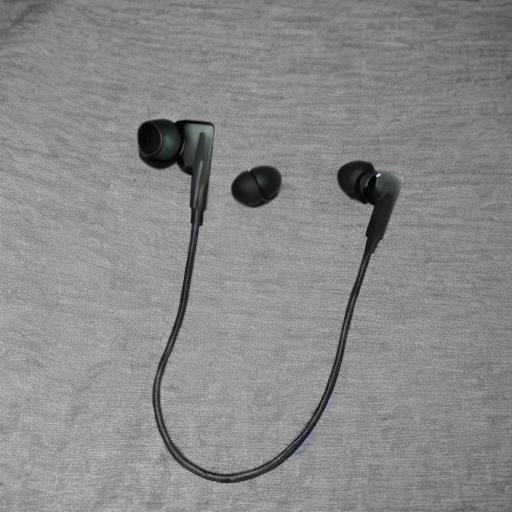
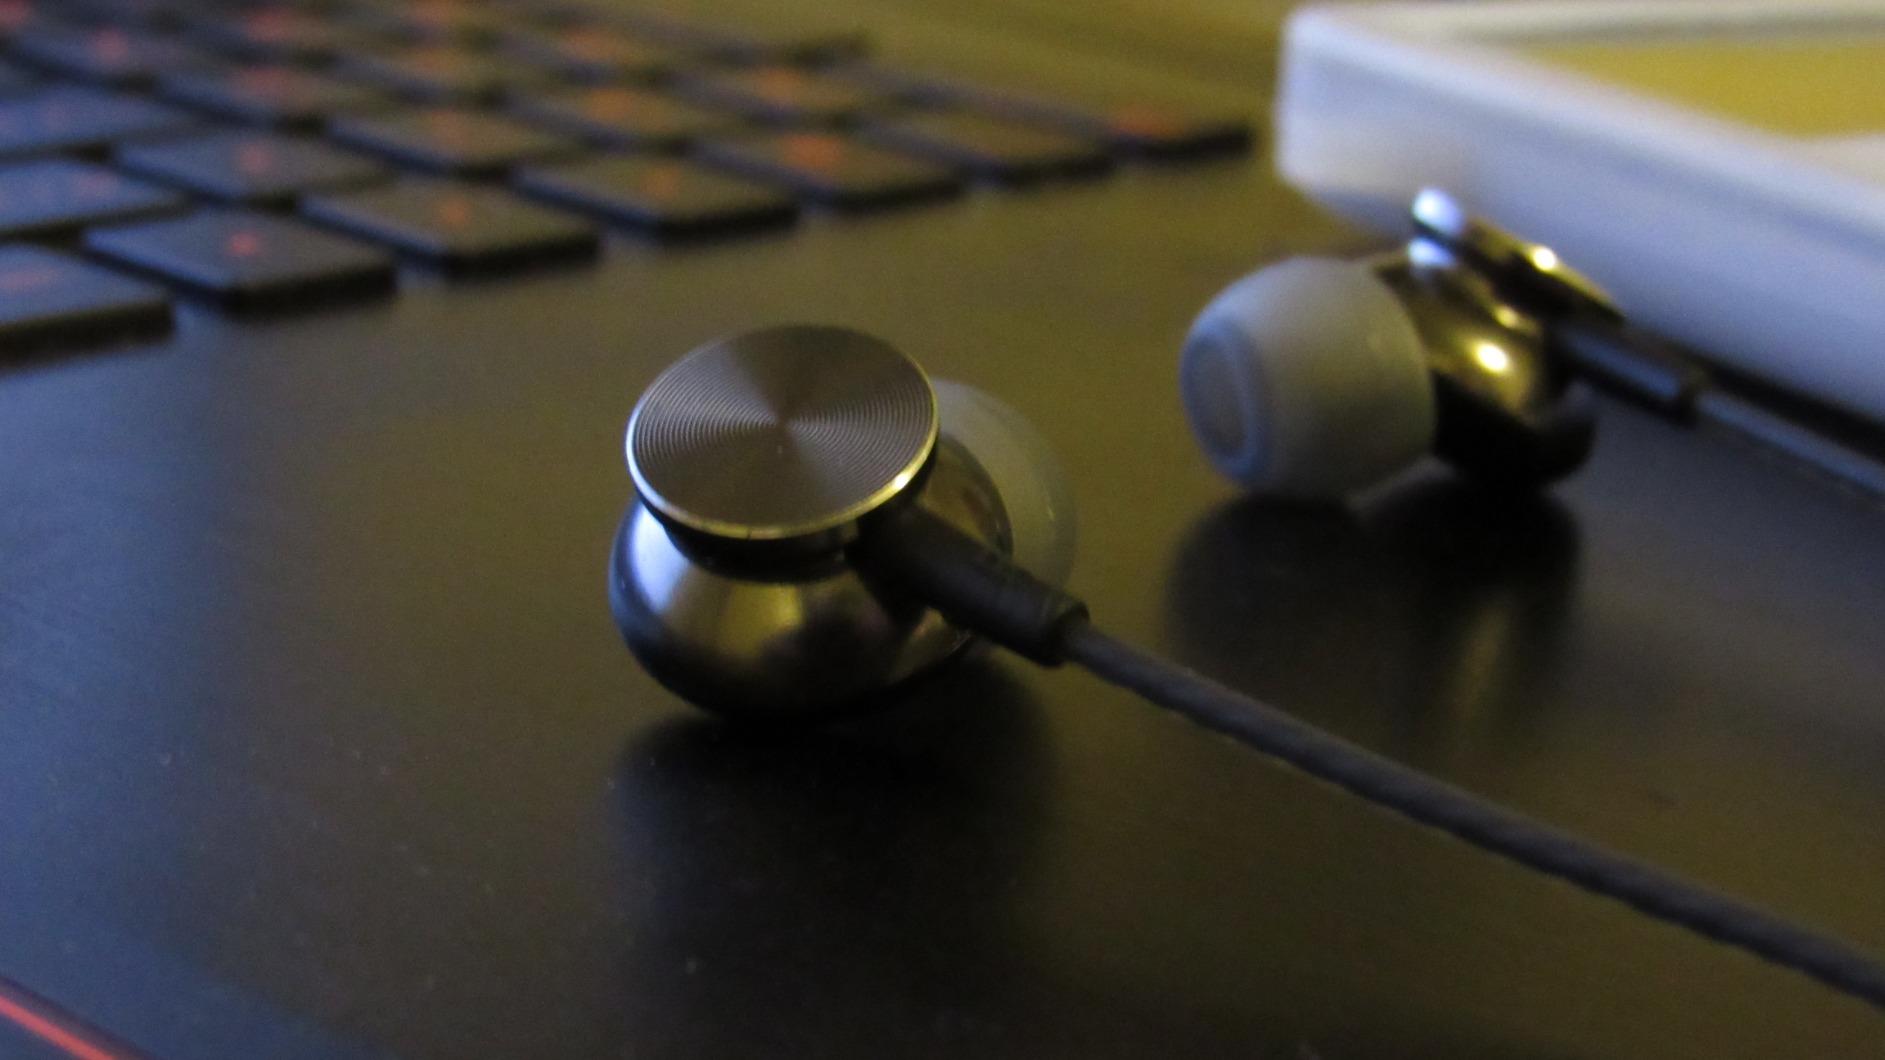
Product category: headphones
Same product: no